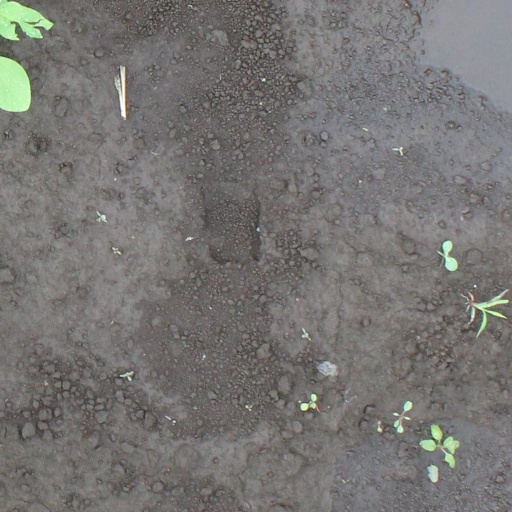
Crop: soybean